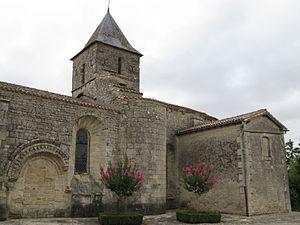
Sciecq est une commune du Centre-Ouest de la France située dans le département des Deux-Sèvres en région Nouvelle-Aquitaine.